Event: Typhoon Ruby
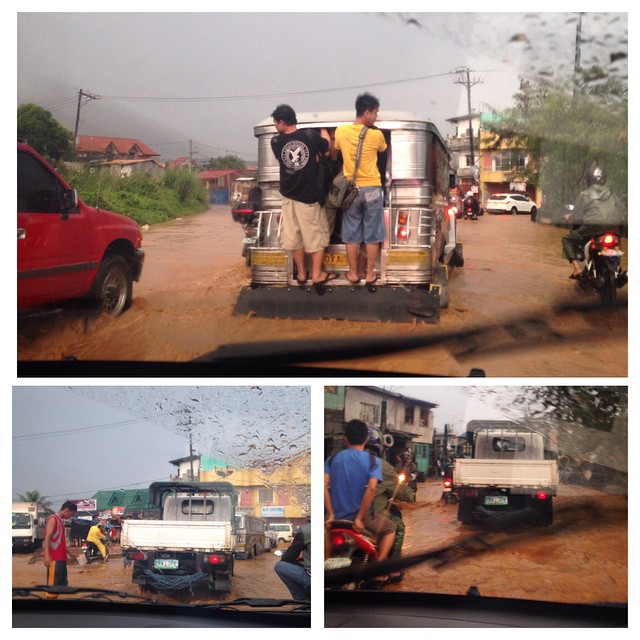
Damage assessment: damage